Lucretia Newman Coleman

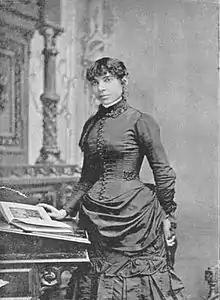
1890

Lucretia Newman Coleman (1856 – July 31, 1948) was an African-American writer born in British North America to a fugitive slave. Fluent at the end of the nineteenth-century, her works were praised by her contemporaries of the African-American press.